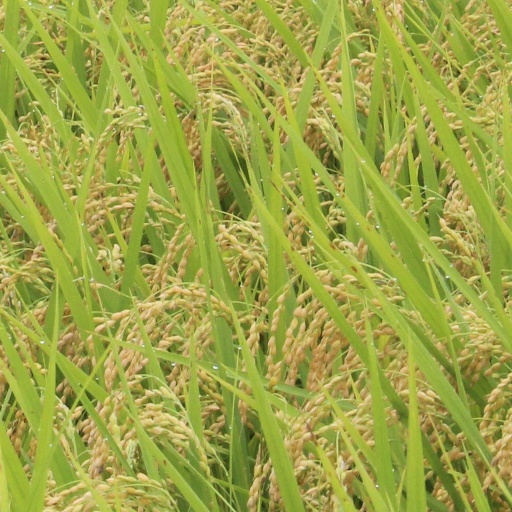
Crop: rice